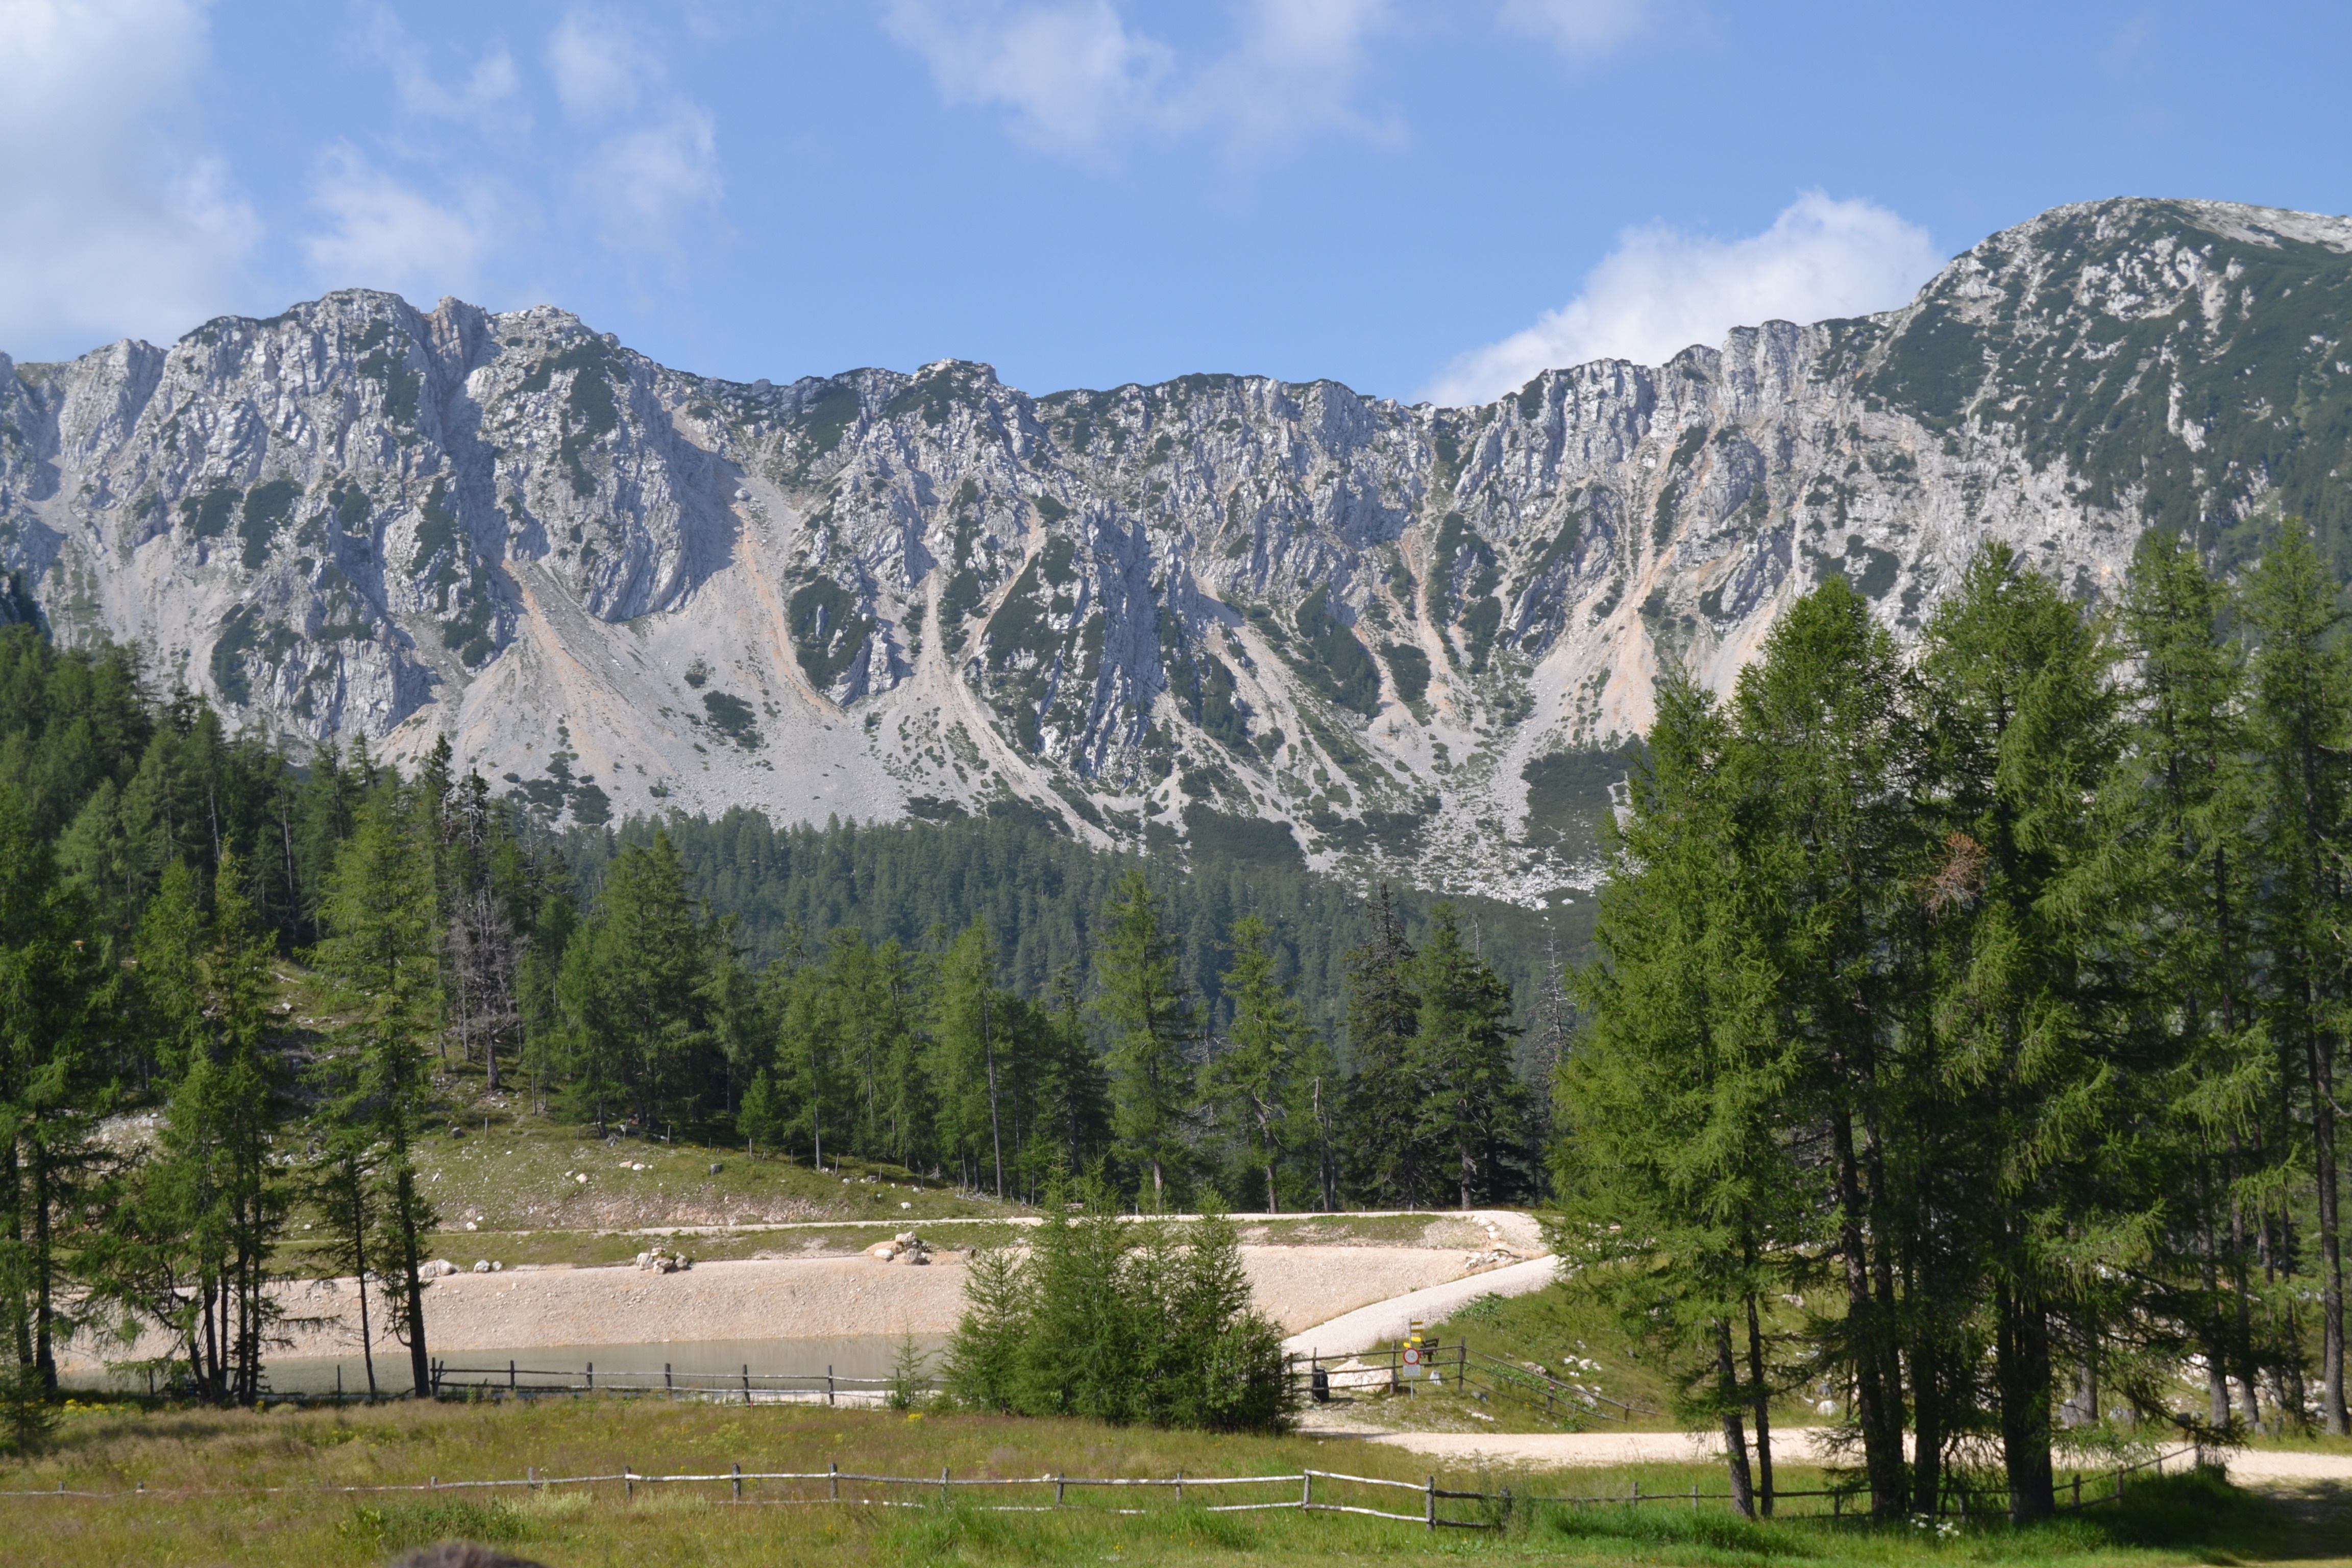
landscape, nature, forest, mountain, hiking, trail, lake, valley, mountain range, park, alpine, ridge, austria, mountains, alps, plateau, sneak, mountain pass, geographical feature, mountainous landforms